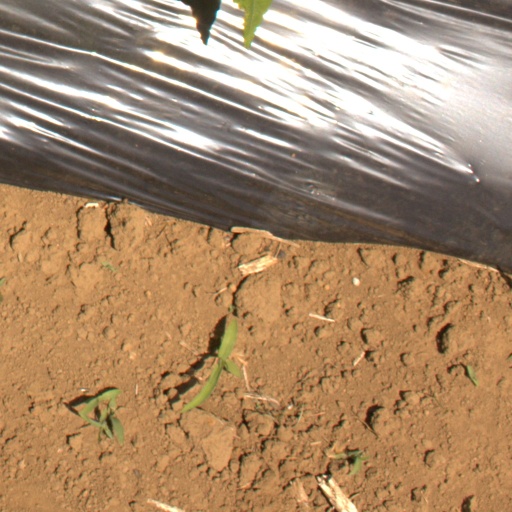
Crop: Jerusalem artichoke